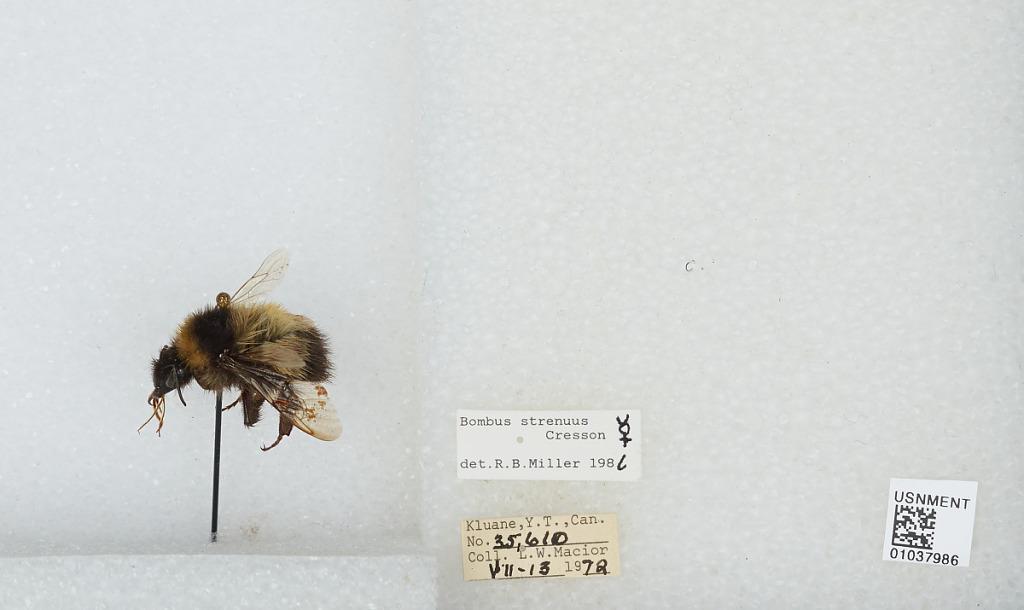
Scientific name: Bombus (Alpinobombus) neoboreus Sladen
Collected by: L. Macior
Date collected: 1972-7-13
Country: Canada
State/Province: Yukon Territory
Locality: Kluane
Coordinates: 60.75, -139.5
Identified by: Miller, R. B.